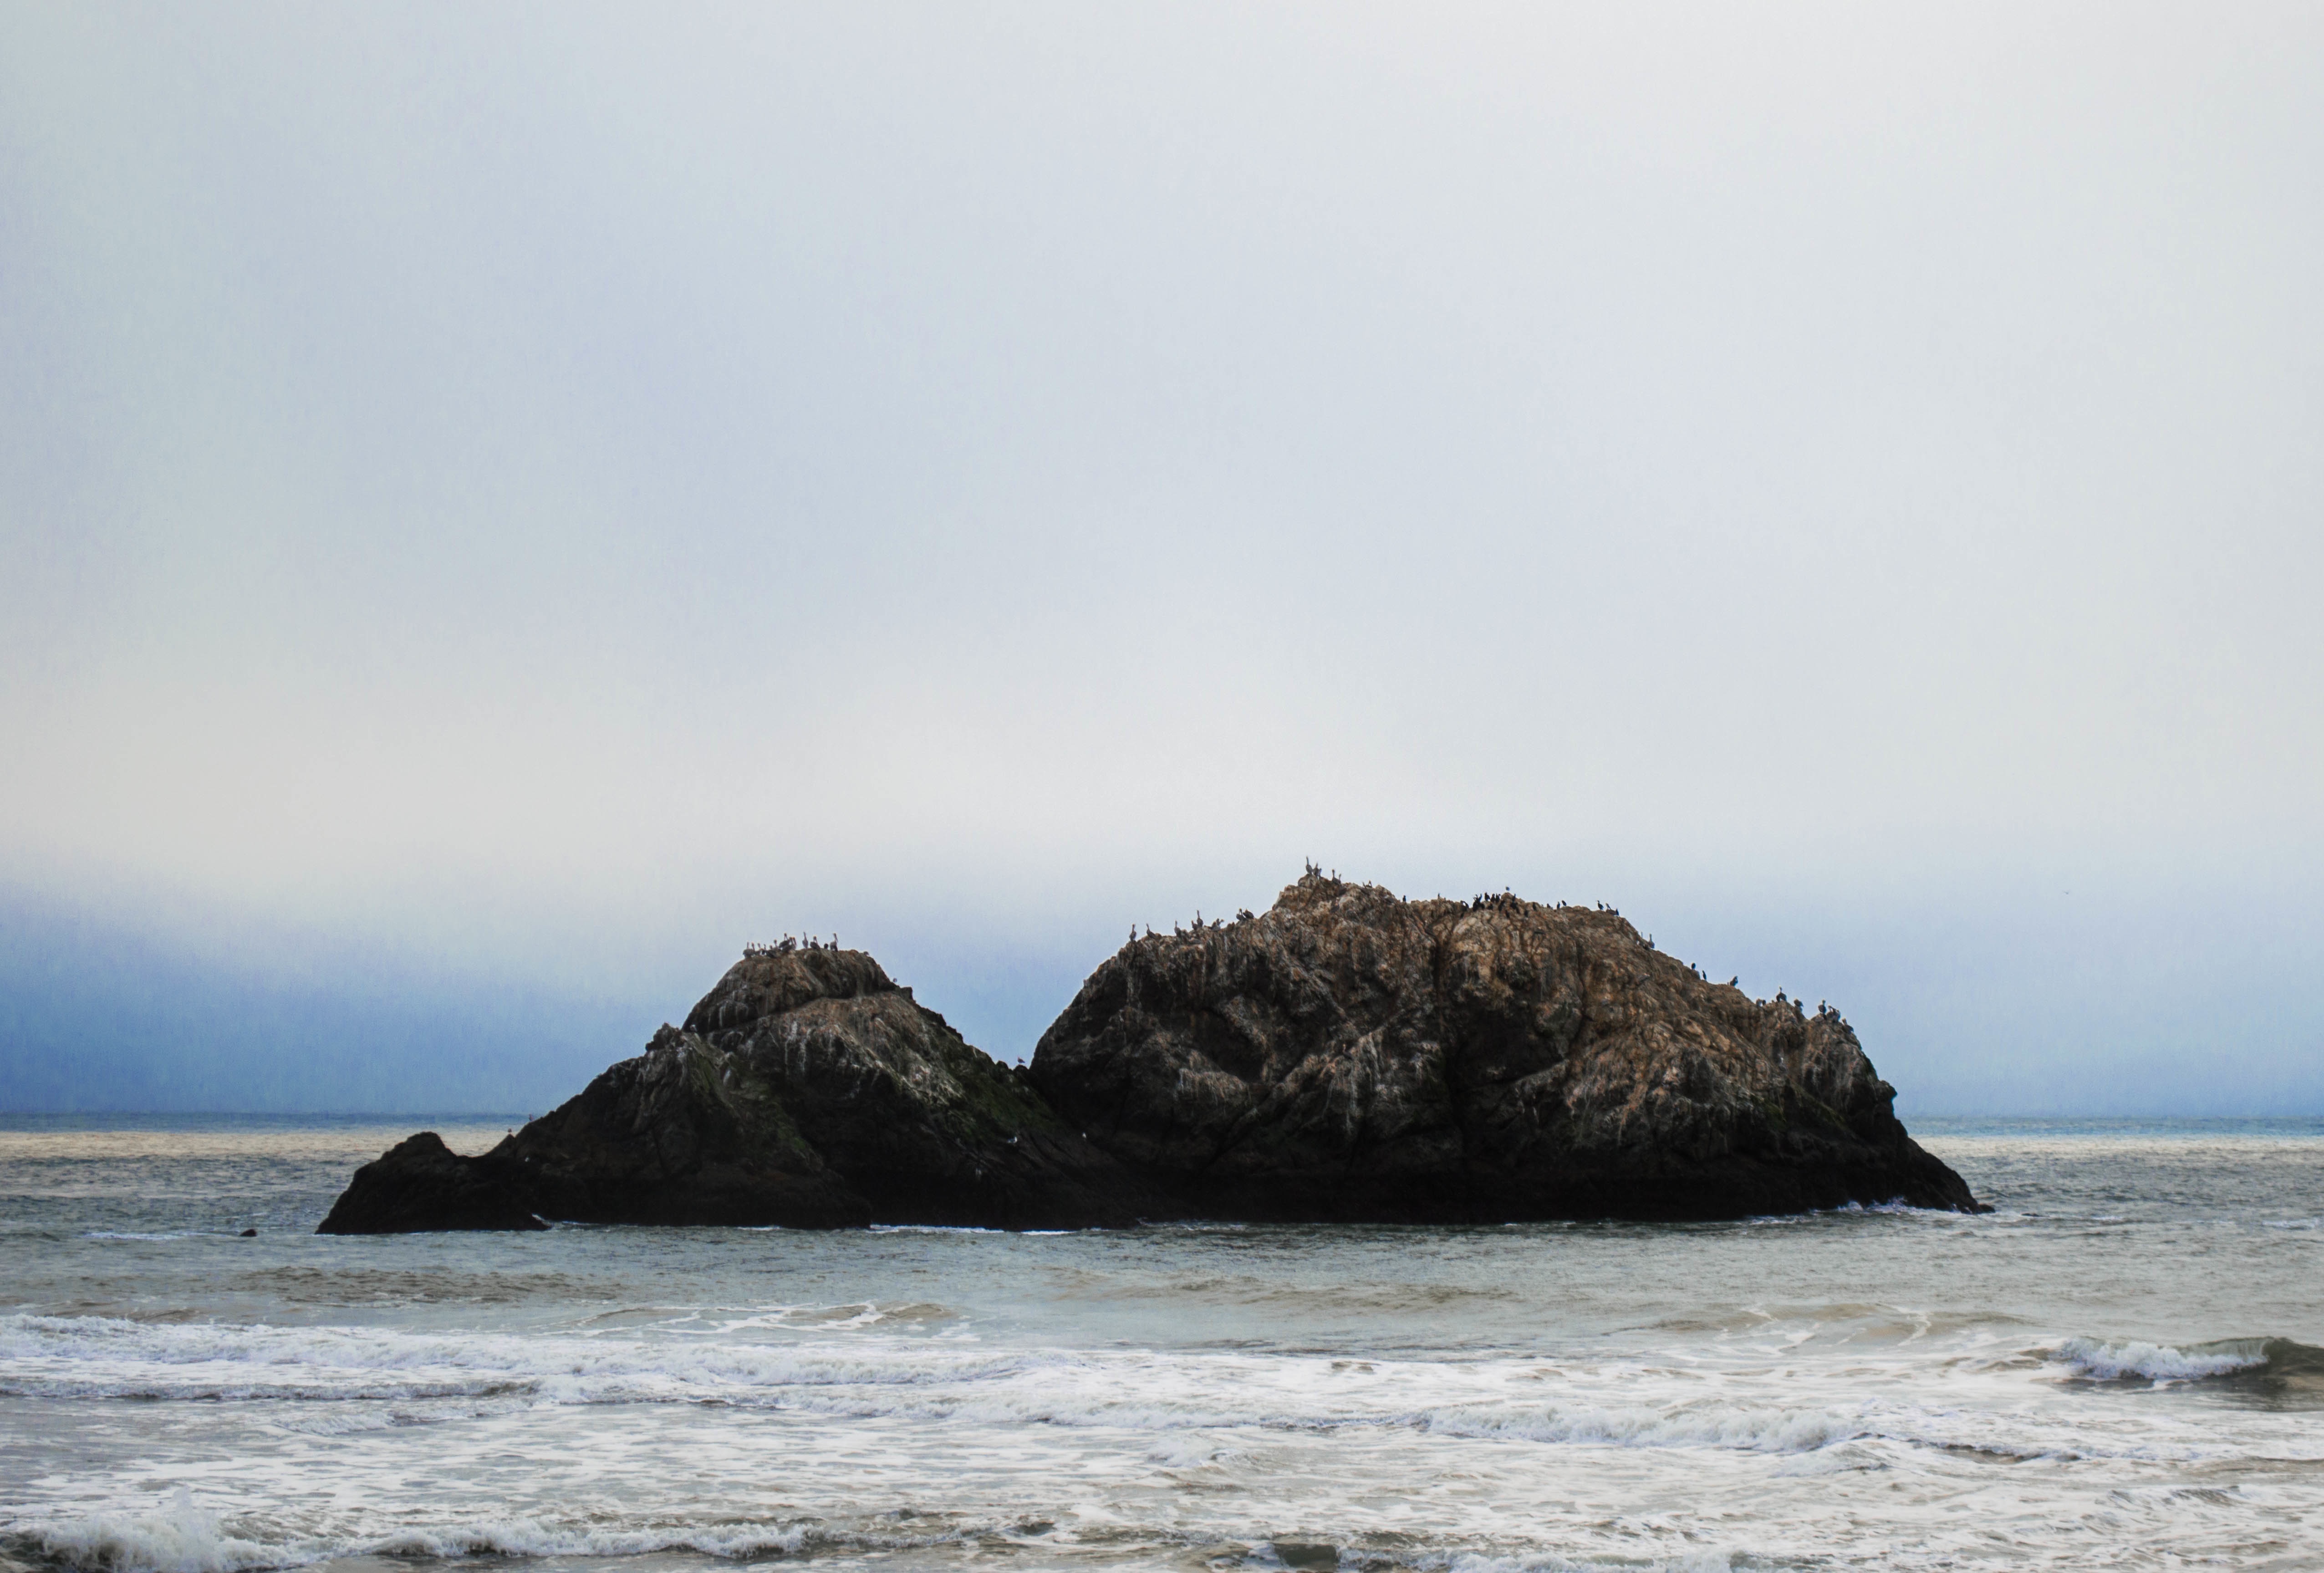
beach, sea, coast, nature, sand, rock, ocean, horizon, cloud, shore, wave, cliff, bay, island, terrain, body of water, cape, wind wave